Special Service Group

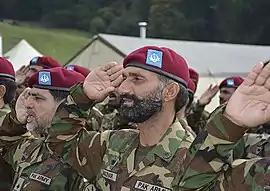

Due to their selection competitiveness, demanding military physicals, and commitment required per standard of the Army's Special Forces, the Special Service Group was restricted to the Brigade level until June 2003. On 14 June 2003, the major reorganization in the structure of the Army Special Service Group took place when the special forces were moved as a military division with Major-General A. F. Alvi becoming the first general officer commanding (GOC).